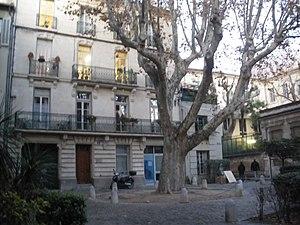
Place du Plan de Lunel à Avignon
Les Places d'Avignon Centre, désignent une quarantaine de places créées à l’intérieur des remparts, dans le centre historique de la ville, au fur et à mesure du déblaiement des ruines de l’antique Avenio puis de la cité médiévale au temps des papes. Tout au long du Moyen Âge, places et carrefours étaient forts réduits. Ni le palais des papes, ni les églises n'étaient précédés de places. Les seuls espaces libres étaient les cimetières où se tenaient réunions publiques, foires et marchés et où se déroulaient maintes réjouissances dont les mystères et les soties.